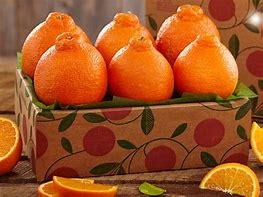
Label: mandarine